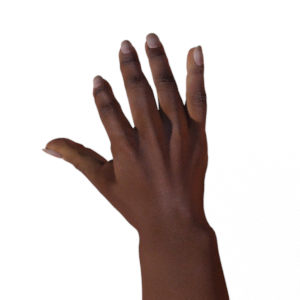
Label: paper